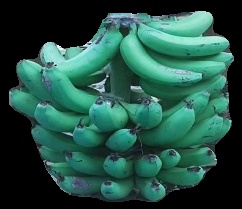
Variety: pachbale
Grade: grade3